Kuzman Knoll

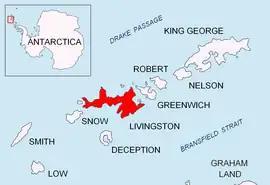
Location of Livingston Island in the South Shetland Islands

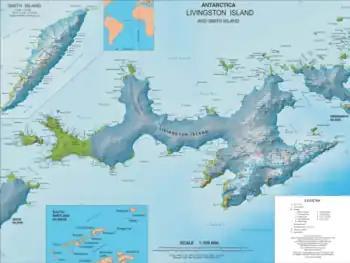
Topographic map of Livingston Island and Smith Island

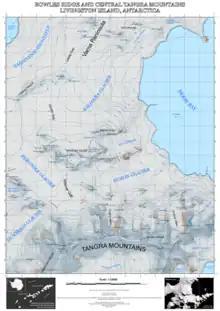
Topographic map of Bowles Ridge and Central Tangra Mountains featuring Kuzman Knoll

Kuzman Knoll (Kuzmanova Mogila \'kuz-ma-no-va mo-'gi-la\) is a solitary ice-covered knoll rising to 620 m in eastern Livingston Island in the South Shetland Islands, Antarctica. The knoll forms a conspicuous landmark in Wörner Gap area, overlooking Huron Glacier and upper Perunika Glacier. It was named after Kuzman Tuhchiev, participant in the 1993/94 Bulgarian Antarctic campaign and base commander at St. Kliment Ohridski during the 1994-96 seasons.